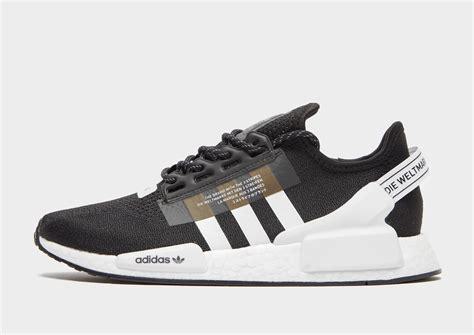
Brand: Adidas
Model: NMD_R1 V2